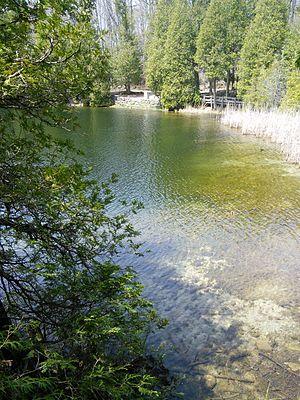
Aeshna canadensis dont le nom vernaculaire est æschne du Canada est une espèce de libellules qui fait partie de la famille des Aeshnidae, du sous-ordre des anisoptères dans l'ordre des odonates. Elle a été décrite en 1908 par l'entomologiste canadien Edmund Murton Walker.